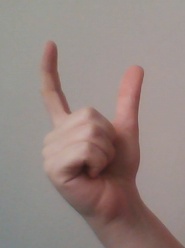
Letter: nun